Armed Forces of the Democratic Republic of the Congo

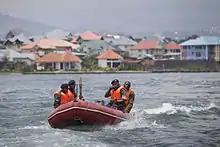
Army patrol on Lake Kivu in 2012

The reform plan adopted in 2005 envisaged the formation of eighteen integrated brigades through the military integration process as its first of three stages. The process consisted firstly of regroupment, where fighters are disarmed. Then they were sent to orientation centres, run by CONADER, where fighters took the choice of either returning to civilian society or remaining in the armed forces. Combatants who chose demobilisation received an initial cash payment of US$110. Those who chose to stay within the FARDC were then transferred to one of six integration centres for a 45-day training course, which aimed to build integrated formations out of factional fighters previously heavily divided along ethnic, political and regional lines. The centres were spread out around the country at Kitona, Kamina, Kisangani, Rumangabo and Nyaleke (within the Virunga National Park) in Nord-Kivu, and Luberizi (on the border with Burundi) in South Kivu. The process suffered severe difficulties due to construction delays, administration errors, and the amount of travel former combatants have to do, as the three stages' centres are widely separated. There were three sequential buildup stages in the 2005 plan. Following the first 18 integrated brigades, the second goal was the formation of a ready reaction force of two to three brigades, and finally, by 2010, when MONUC was hoped to have withdrawn, the creation of a Main Defence Force of three divisions.